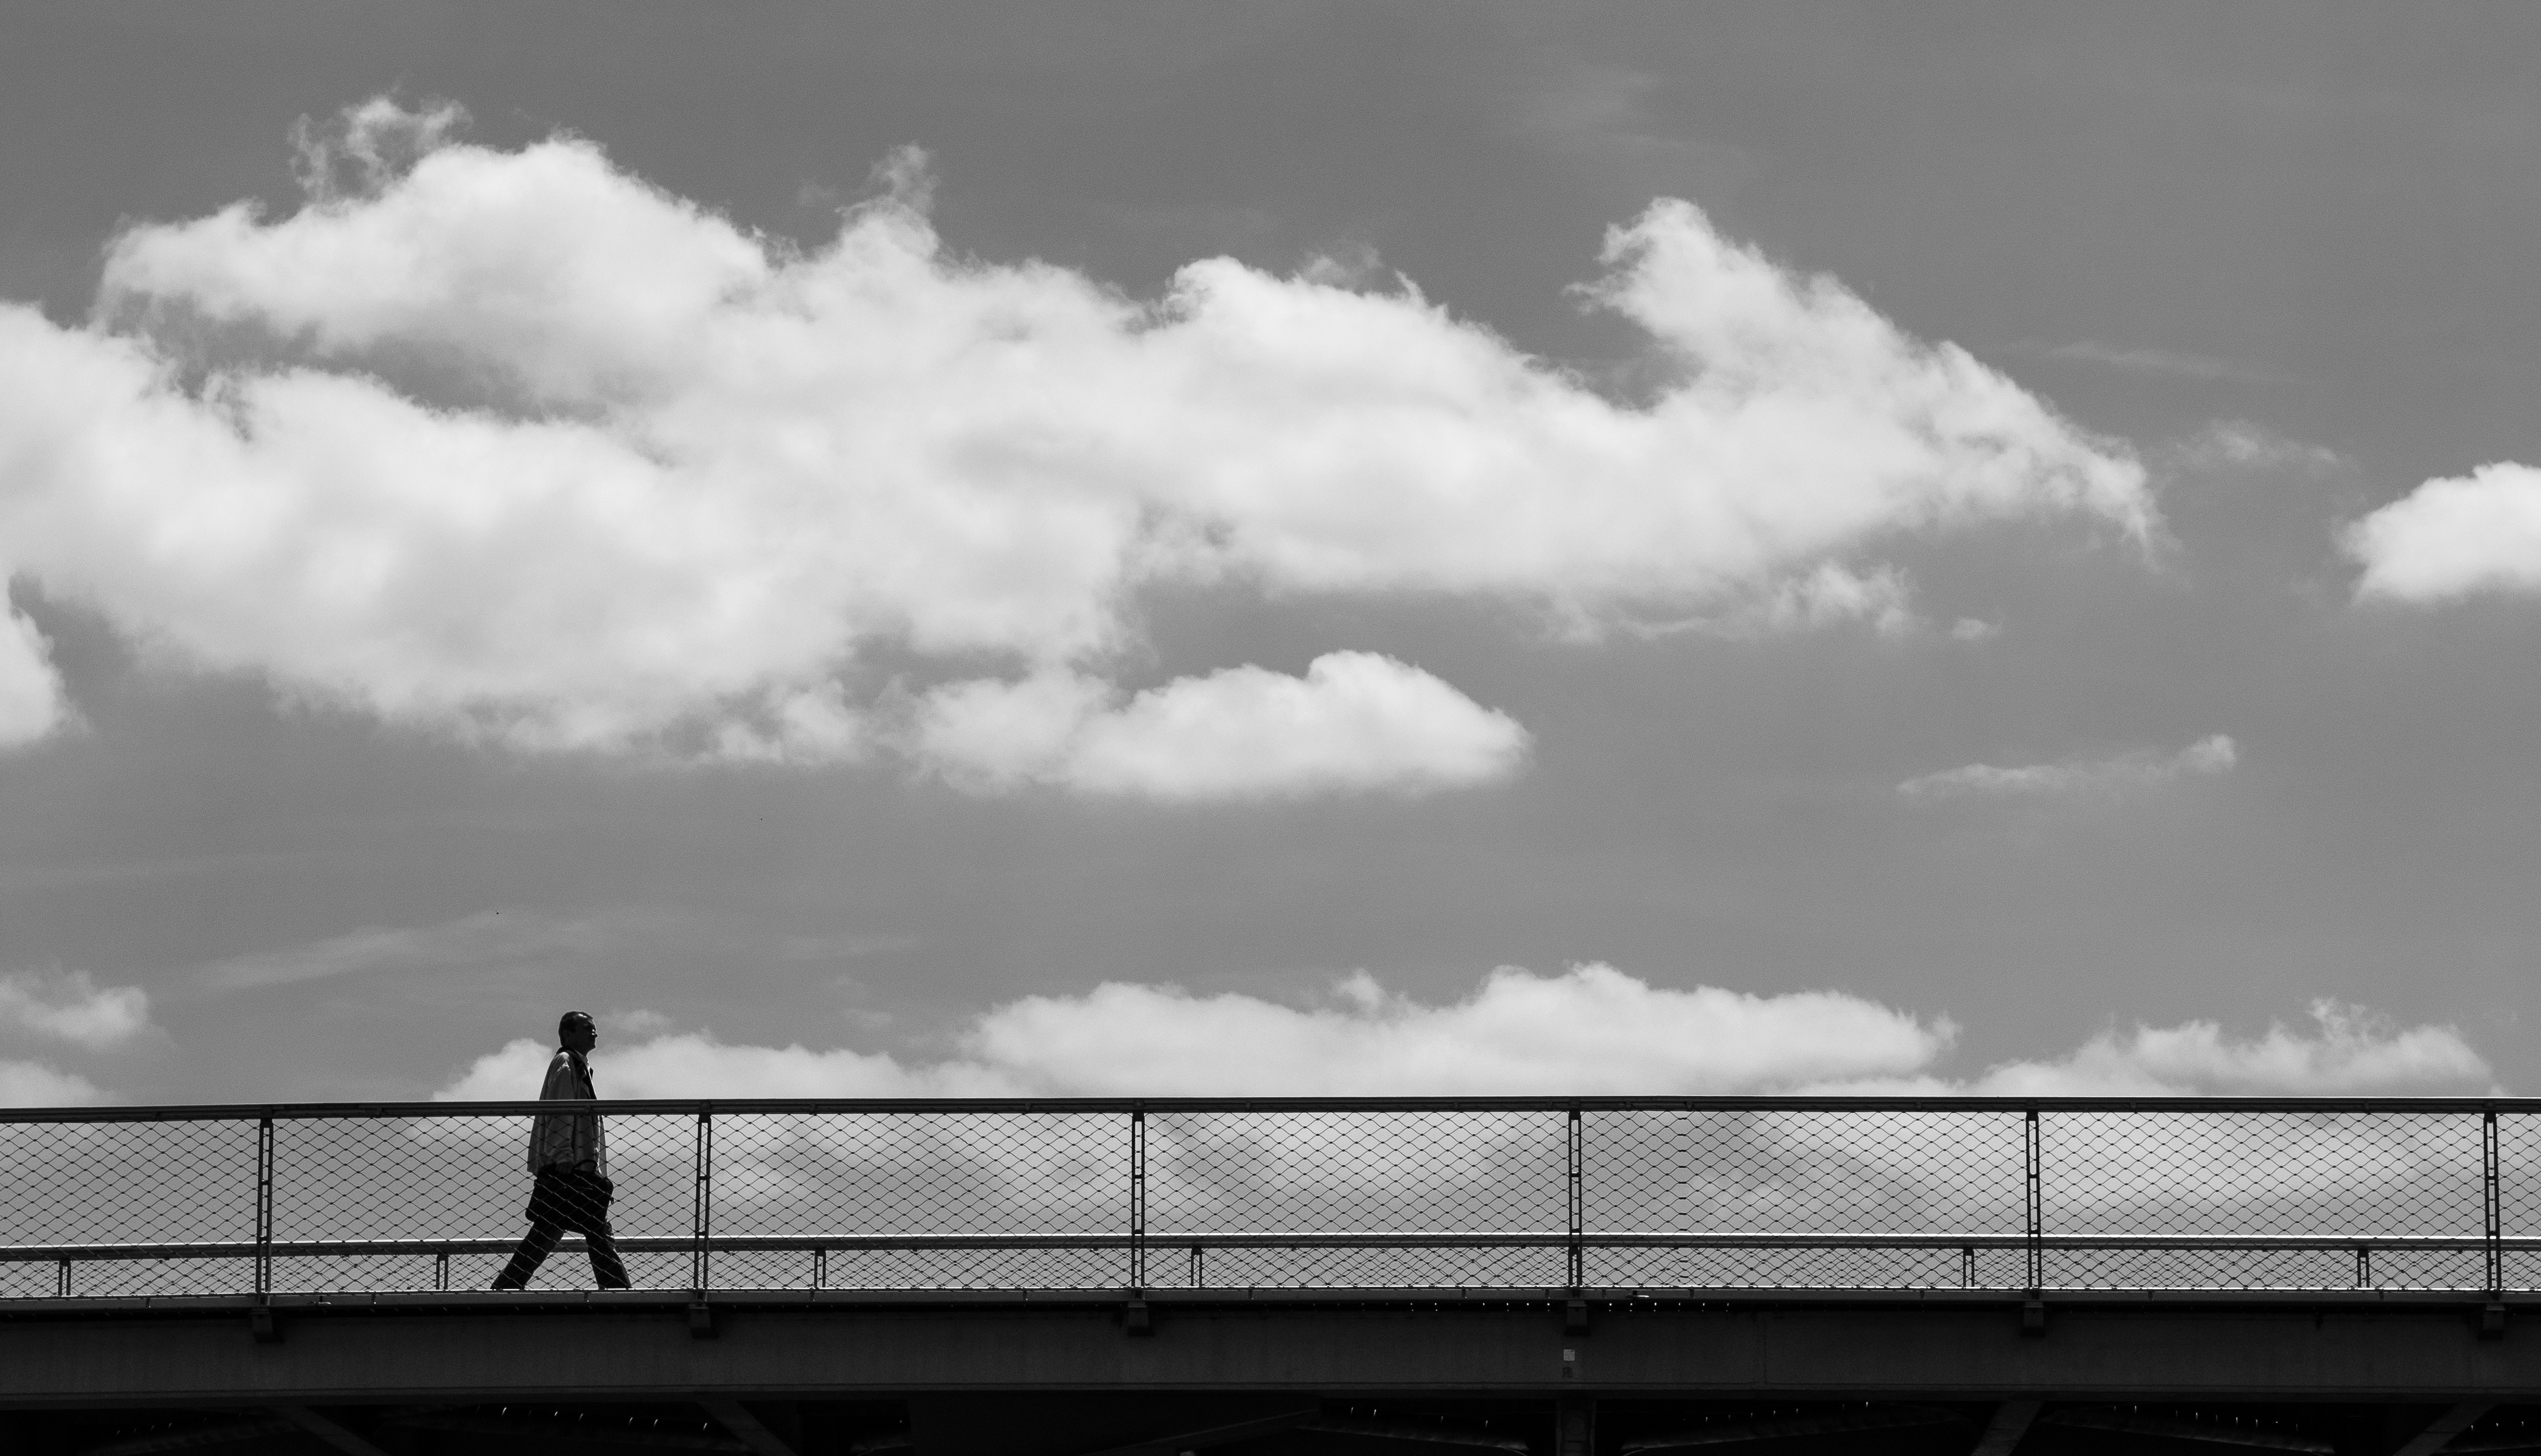
cloud, black and white, sky, white, street, photography, line, cumulus, black, monochrome, streetphotography, flickr, thomas, olympus, omd, fuji, leica, monochrom, leuthard, hcb, thomasleuthard, meteorological phenomenon, monochrome photography